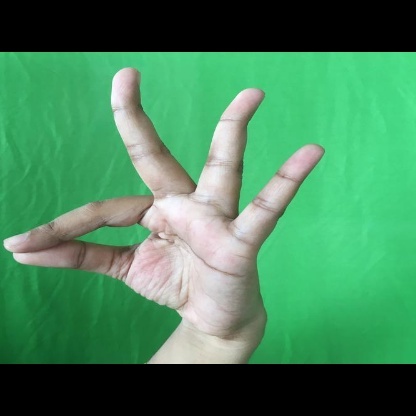
Mudra: Hamsasyam